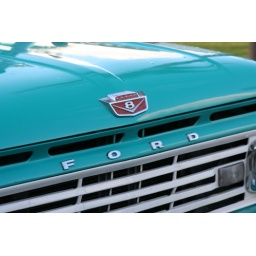
This truck was parked on the street in my neighborhood. I couldn't resist the luscious color.